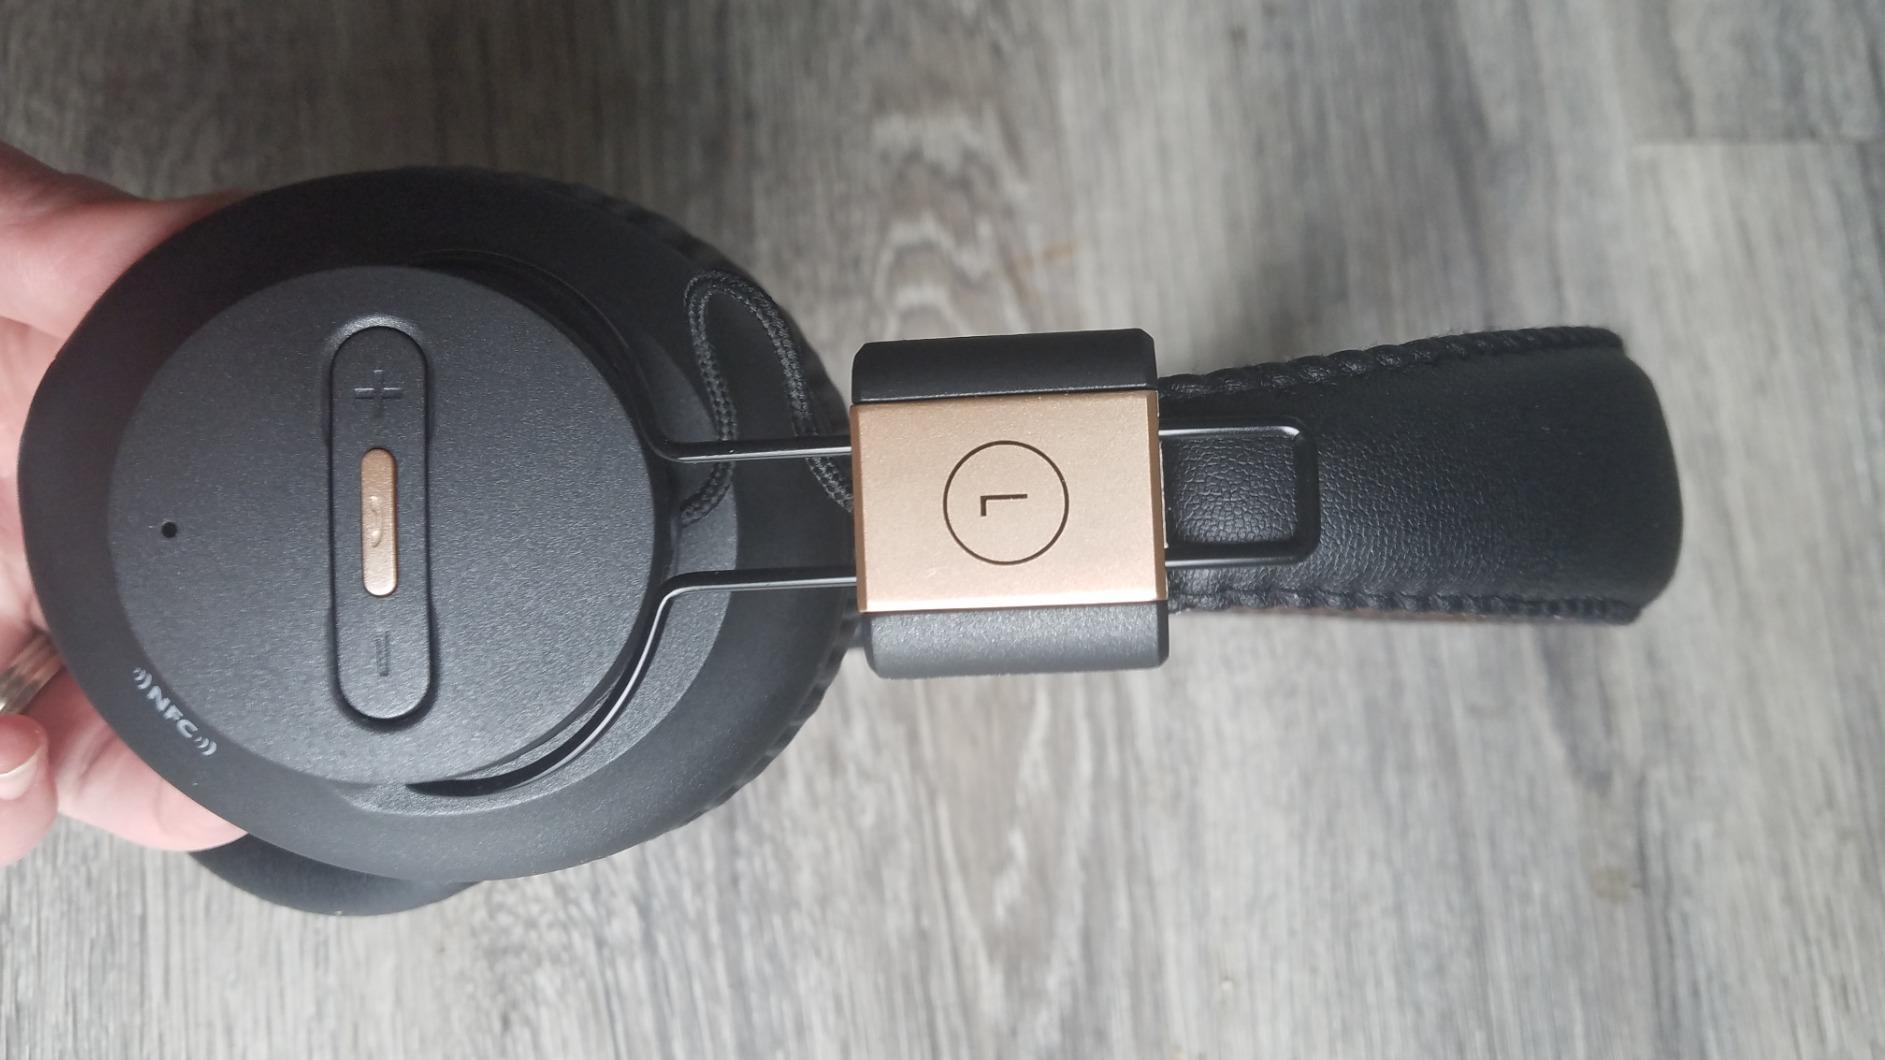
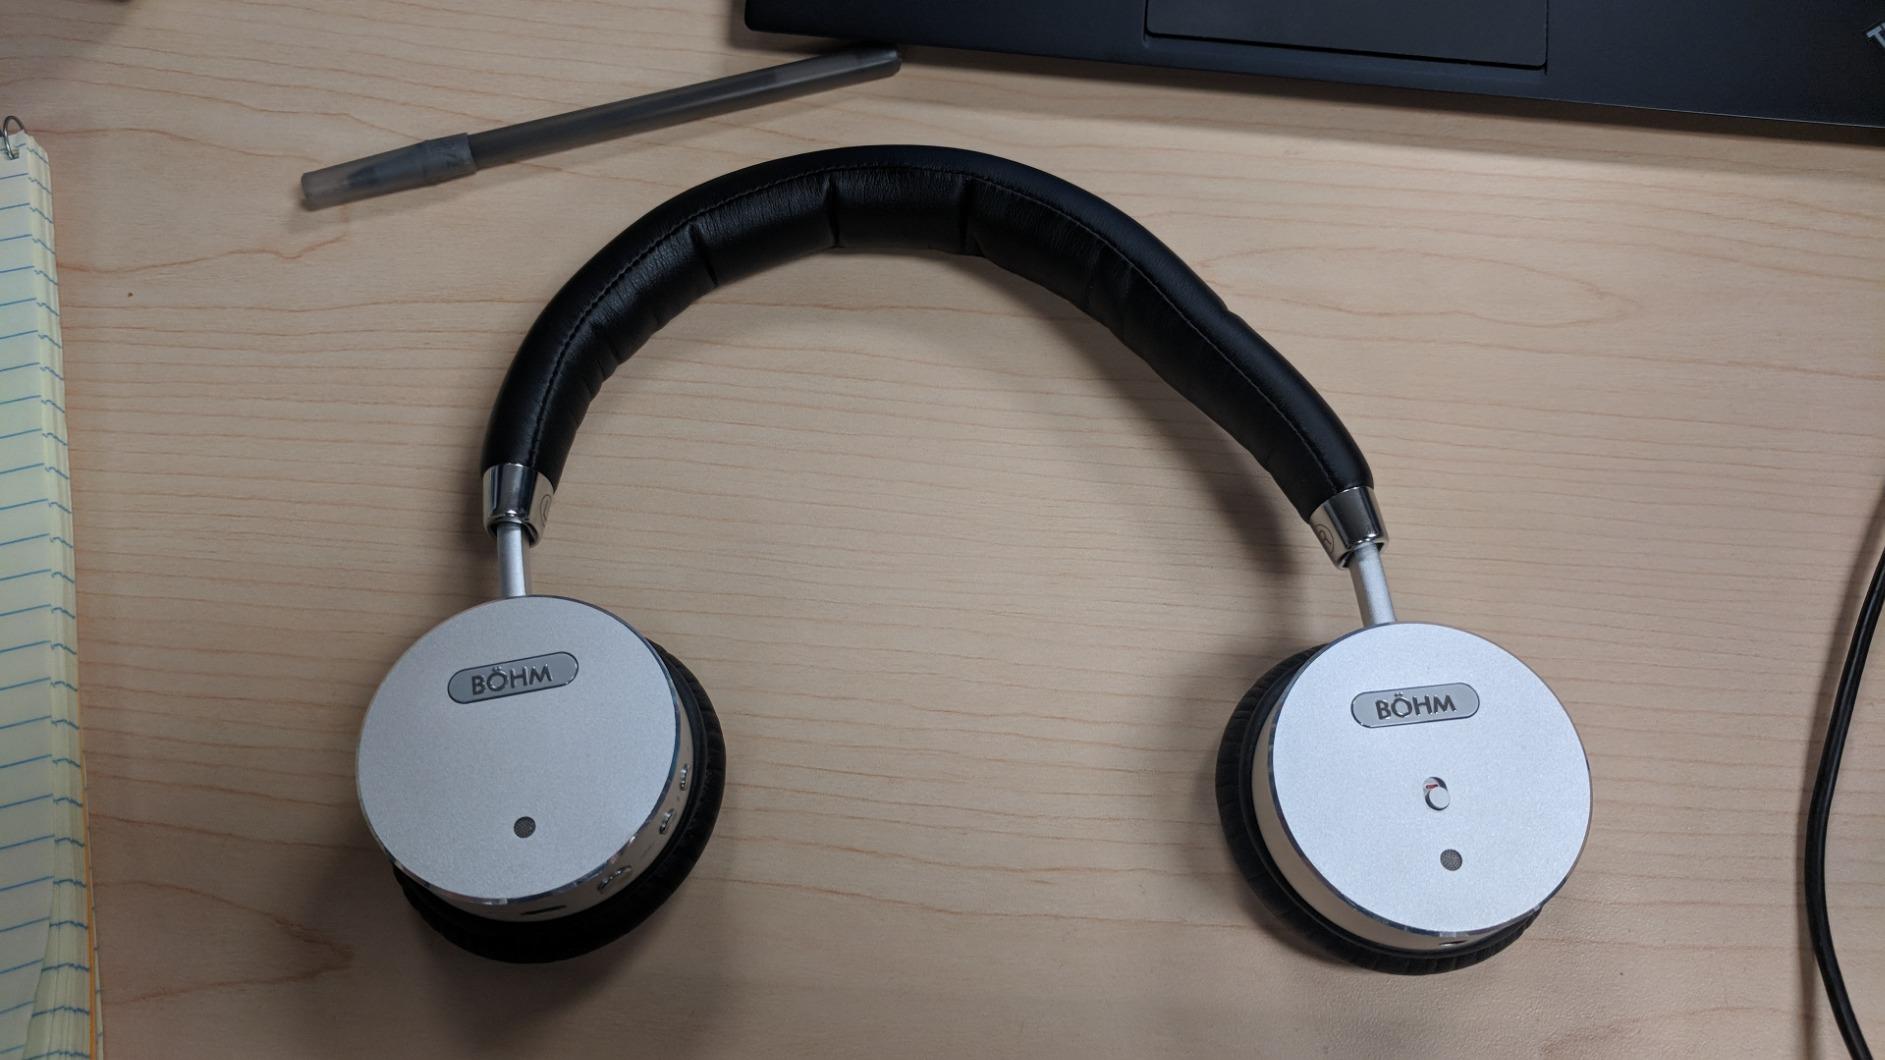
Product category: headphones
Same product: no